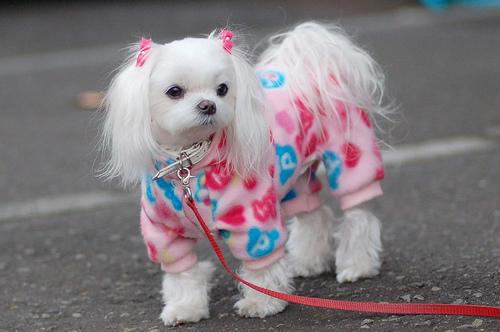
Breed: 249-n000101-Maltese_dog